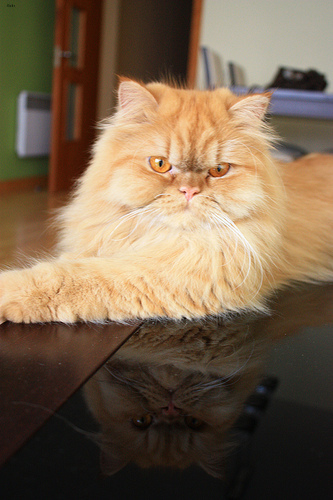
Animal: cat
Breed: persian